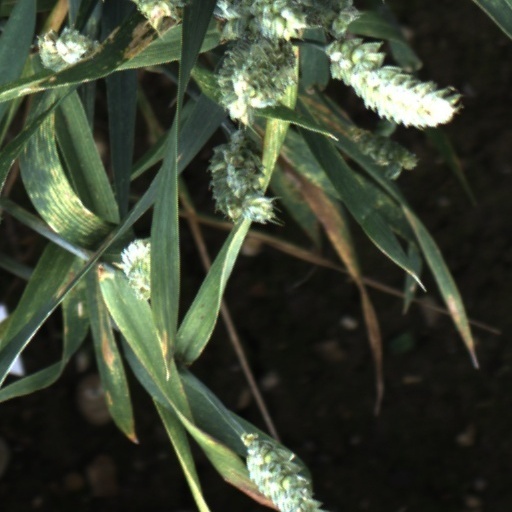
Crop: wheat